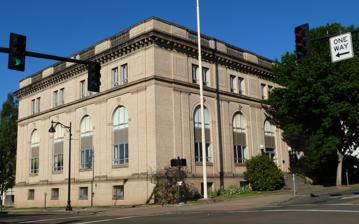
Building: United States Post Office (Roseburg, Oregon)
Country: United States of America
Year built: 1916
United States historic place U.S. Post Office U.S. National Register of Historic Places The building in 2013 Interactive map showing the location of U.S. Post Office, Roseburg Location 704 SE Cass Avenue Roseburg, Oregon Coordinates 43°12′28″N 123°20′46″W / 43.20778°N 123.34611°W / 43.20778; -123.34611 Area 1.5 acres (0.61 ha) Built 1916 ( 1916 ) Architect Office of the Supervising Architect under James A. Wetmore Architectural style Beaux Arts, Georgian, Georgian Revival NRHP reference No. 79002059 Added to NRHP June 18, 1979 The U.S. Post Office is a post office building in Roseburg, Oregon , in the United States. It was constructed in 1916 and was added to the National Register of Historic Places on June 18, 1979. See also National Register of Historic Places listings in Douglas County, Oregon References